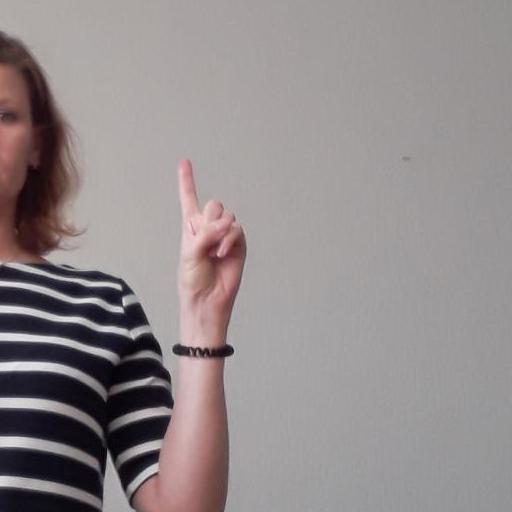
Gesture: one